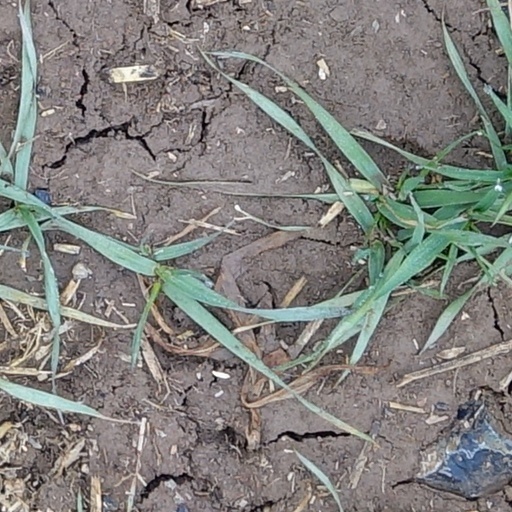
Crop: wheat